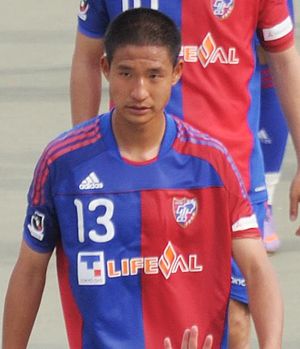
Sota Hirayama
Sota Hirayama er en japansk fodboldspiller.